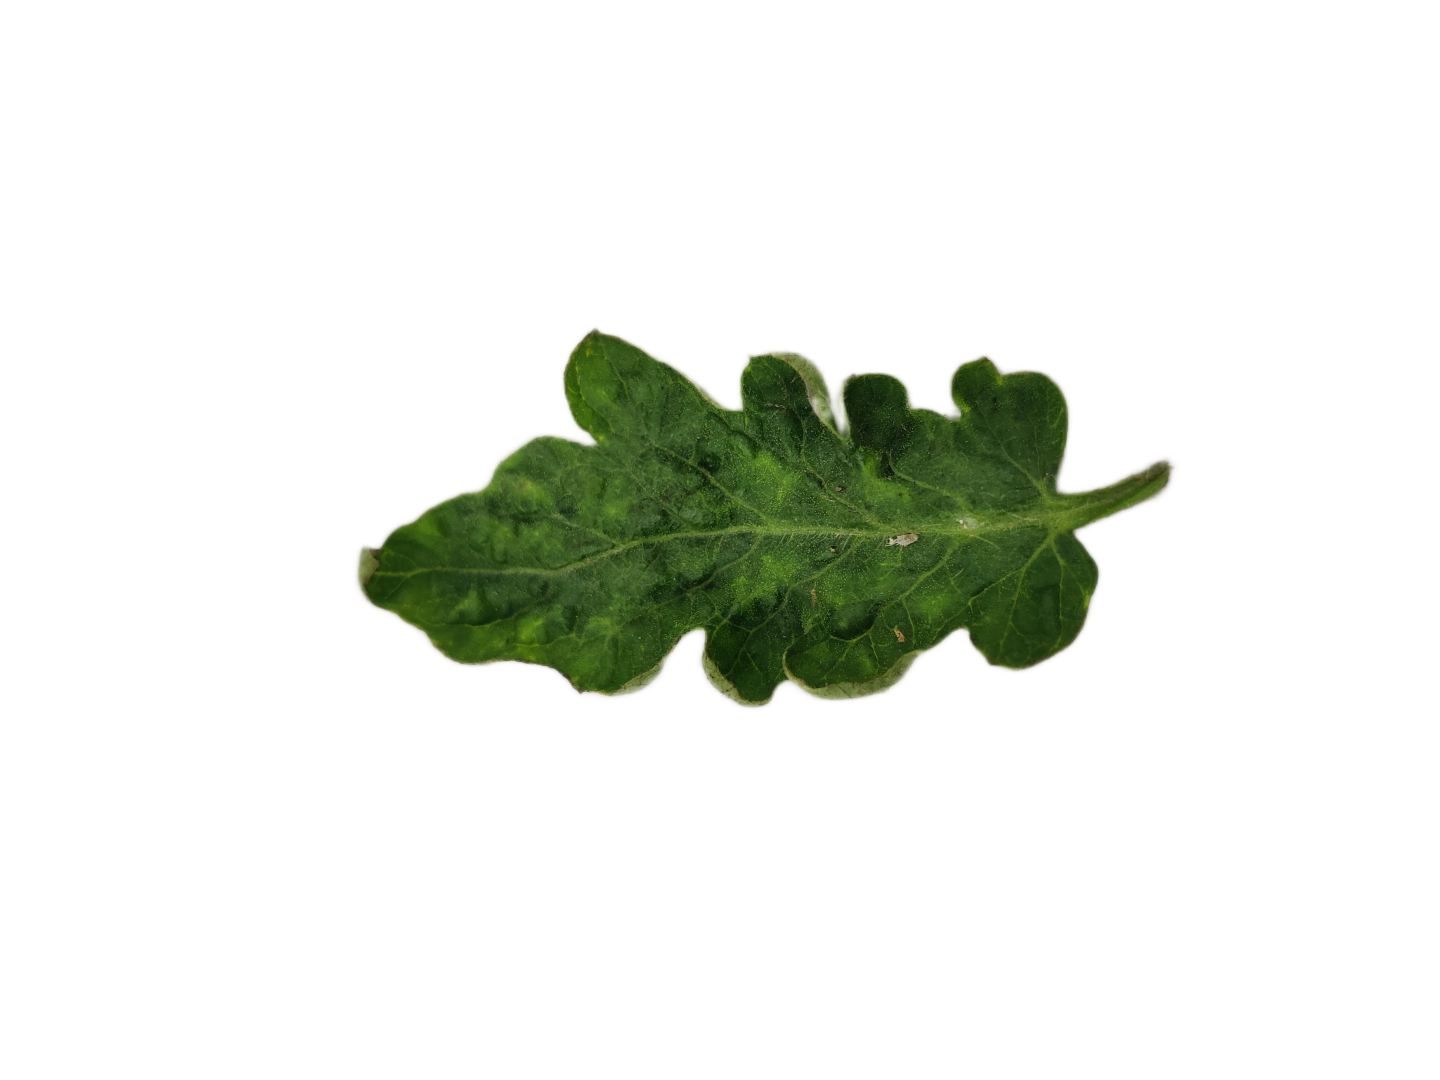
Crop: Tomato
Label: Mosaic